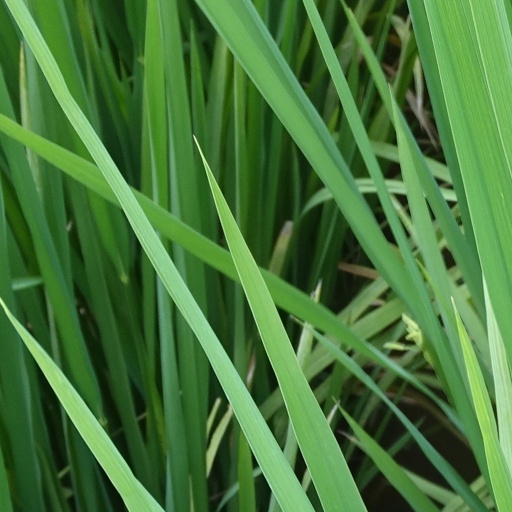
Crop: rice